1972 Thandwe Burma Airways Douglas C-47 crash

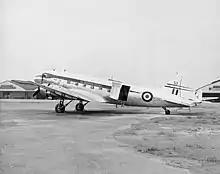
A C-47B similar to the accident aircraft

The 1972 Thandwe Burma Airways Douglas C-47 crash occurred on 16 August in Burma. Shortly after the flight departed Thandwe Airport on its initial climb, the scheduled passenger flight for Burma Airways carrying 27 passengers and four crew suddenly fell from the sky and crashed into the sea, killing 28 of the 31 people on board.